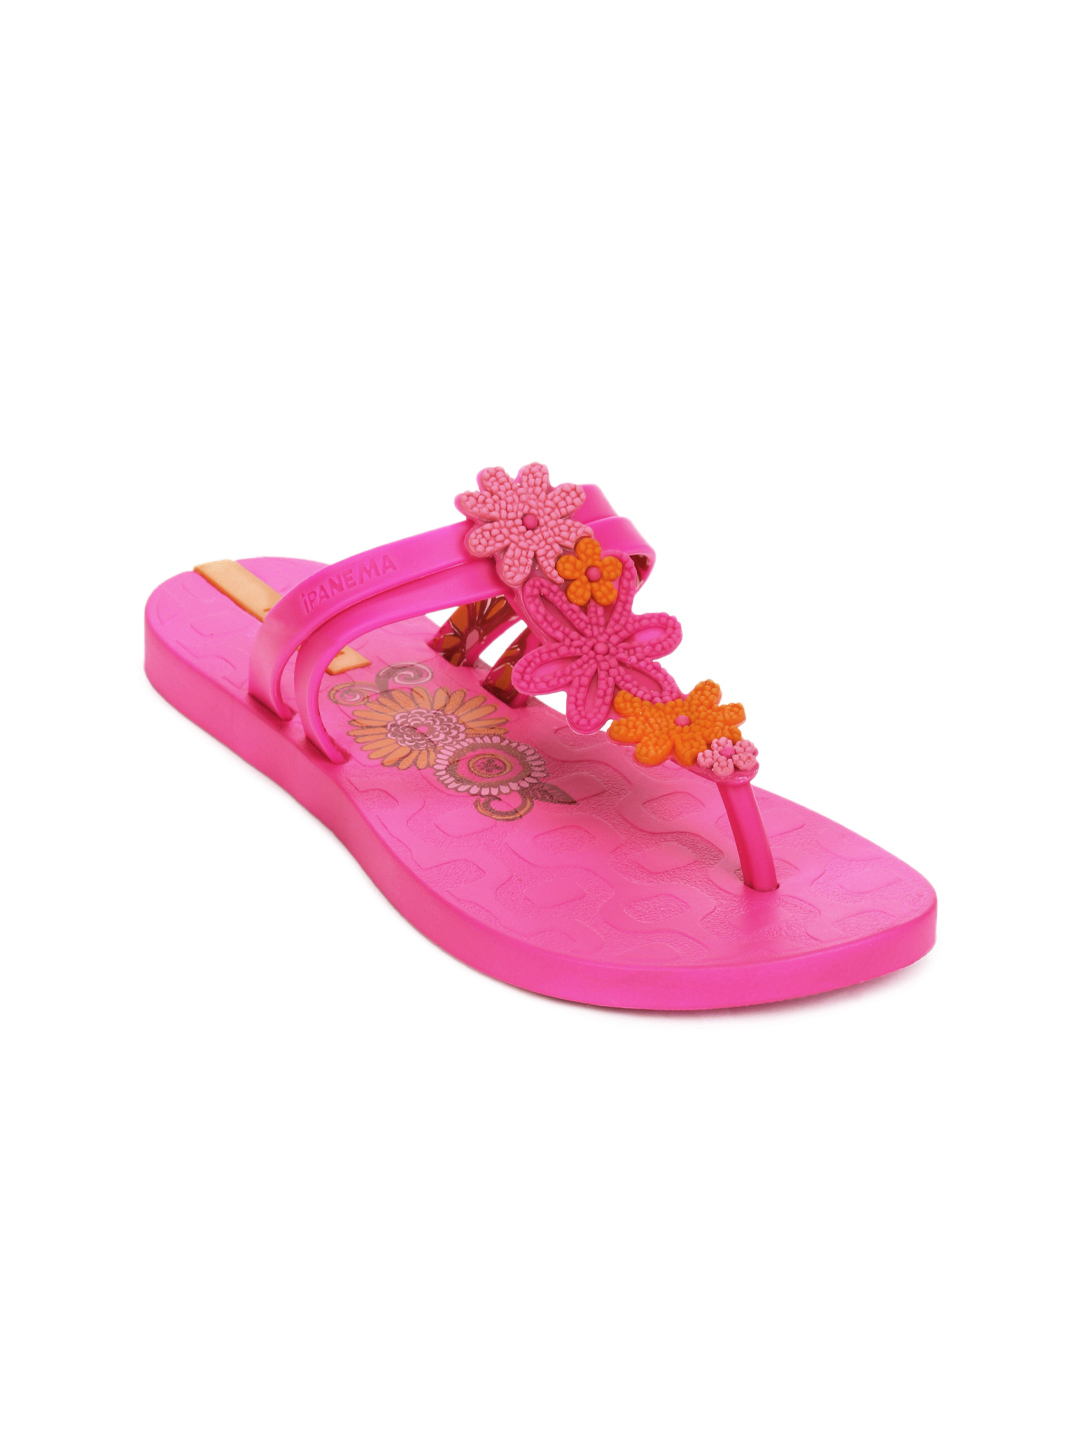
iPanema Women Ritmos Pink Flats
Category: Footwear / Shoes / Heels
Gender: Women
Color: Pink
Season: Winter 2012
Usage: Casual